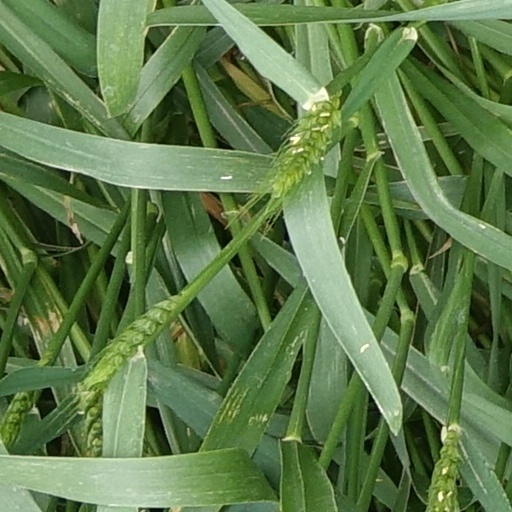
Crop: wheat